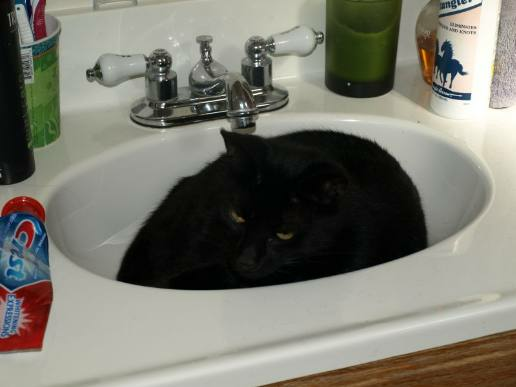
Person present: No